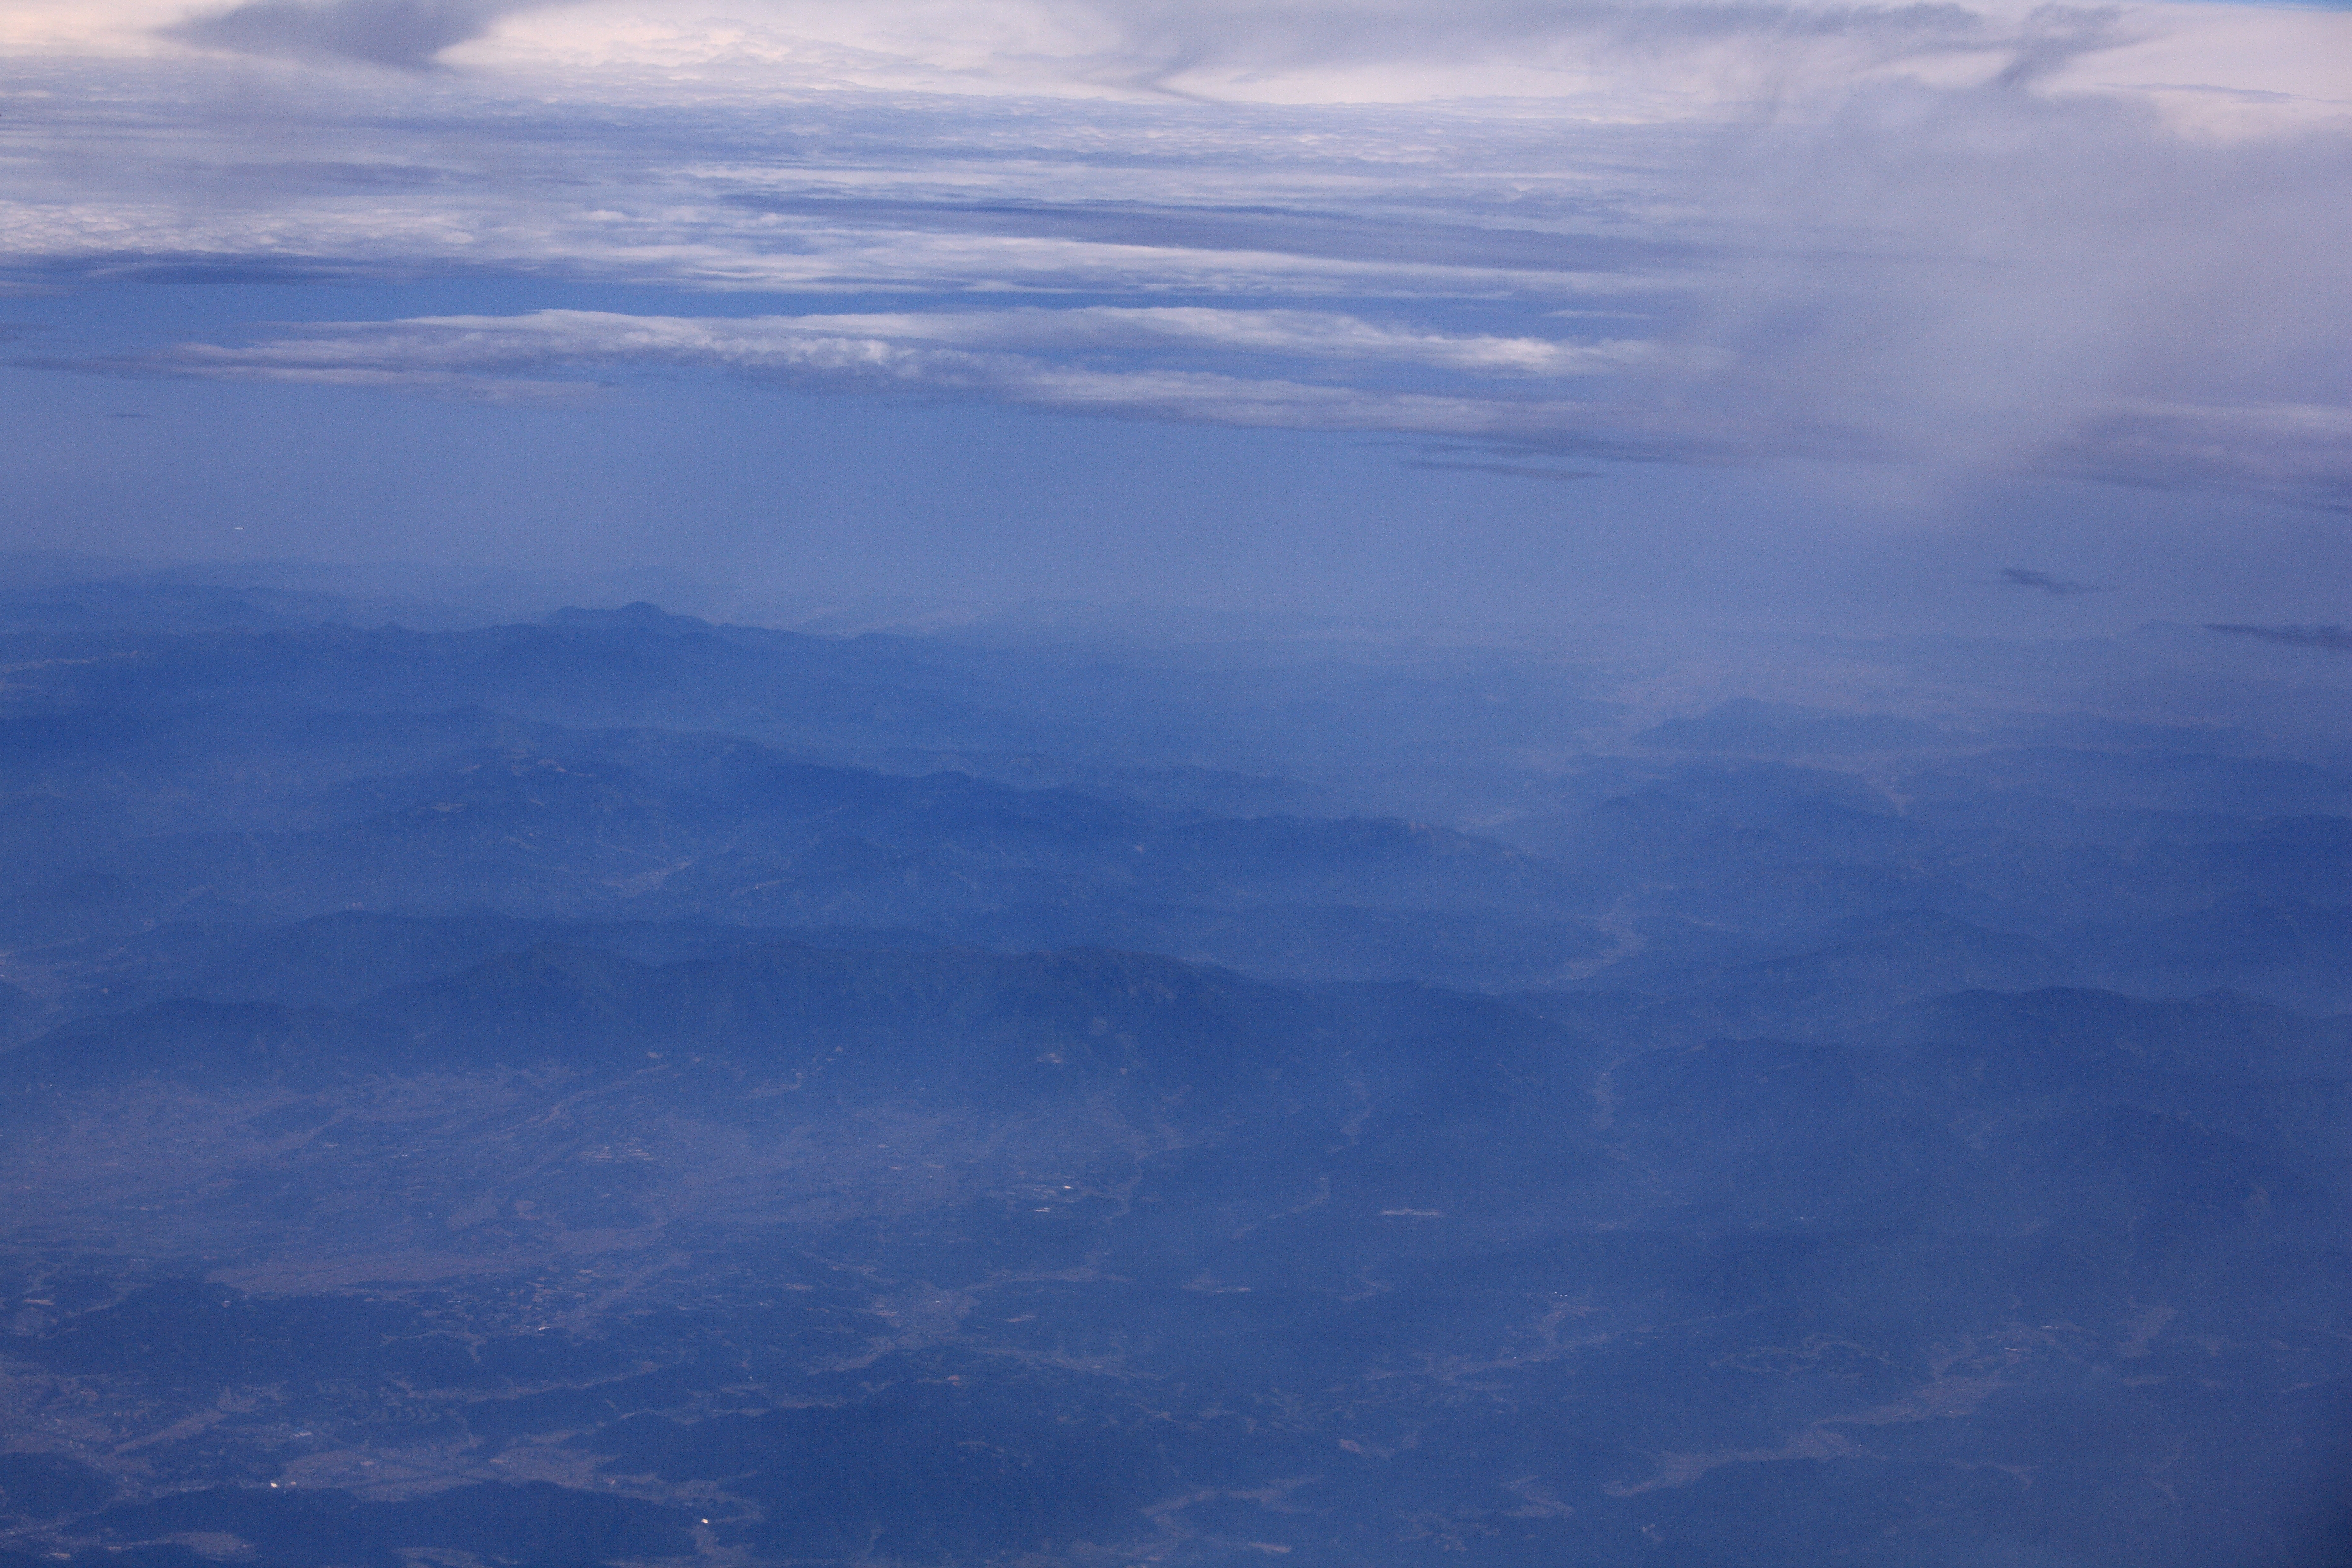
sea, horizon, mountain, cloud, sky, sunrise, sunlight, dawn, atmosphere, mountain range, dusk, reflection, high, flight, plain, plateau, 5d, hires, markii, hi, res, resolution, aerial photography, meteorological phenomenon, atmospheric phenomenon, atmosphere of earth, mountainous landforms